Juliana of Nicomedia

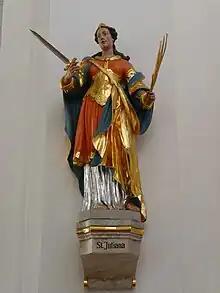
Statue of St. Juliana in Jesuit church in Heidelberg, Germany

Both the Latin and Greek Churches mention a holy martyr Juliana in their lists of saints. The oldest historical notice of her is found in the "Martyrologium Hieronymianum" for 16 February, her place of birth being given as Cumae in Campania ("In Campania Cumbas, Natale Julianae").